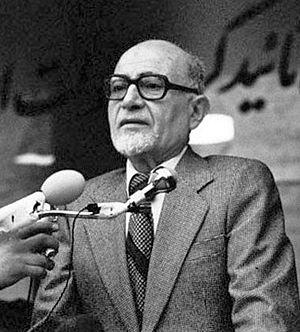
En juin 1963, il eut des troubles en Iran. Après de longues luttes politiques, le 5 juin 1963, l'hodjatoleslam Rouhollah Khomeini est arrêté et l'état d'urgence imposé. Cette journée fut par la suite considérée par Khomeini et ses fidèles comme le Début de la Révolution Islamique et est aujourd'hui est un jour commémoré en Iran. L'arrestation de Khomeini déclenche une vague de violentes manifestations de la part de ses partisans.